Kulshan caldera

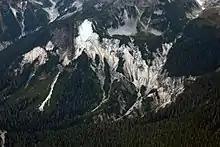
Kulshan caldera's intracaldera ignimbrite deposit near Upper Swift Creek

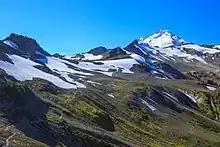
Ptarmigan ridge trail, overlooking Mt. Baker and the remnants of the Kulshan caldera rim.

The Kulshan caldera is a Pleistocene volcano in the North Cascades of Washington and one of the few calderas identified in the entire Cascade Range. It is the product of the Mount Baker volcanic field, which has a history stretching back to possibly 3.722 million years ago.